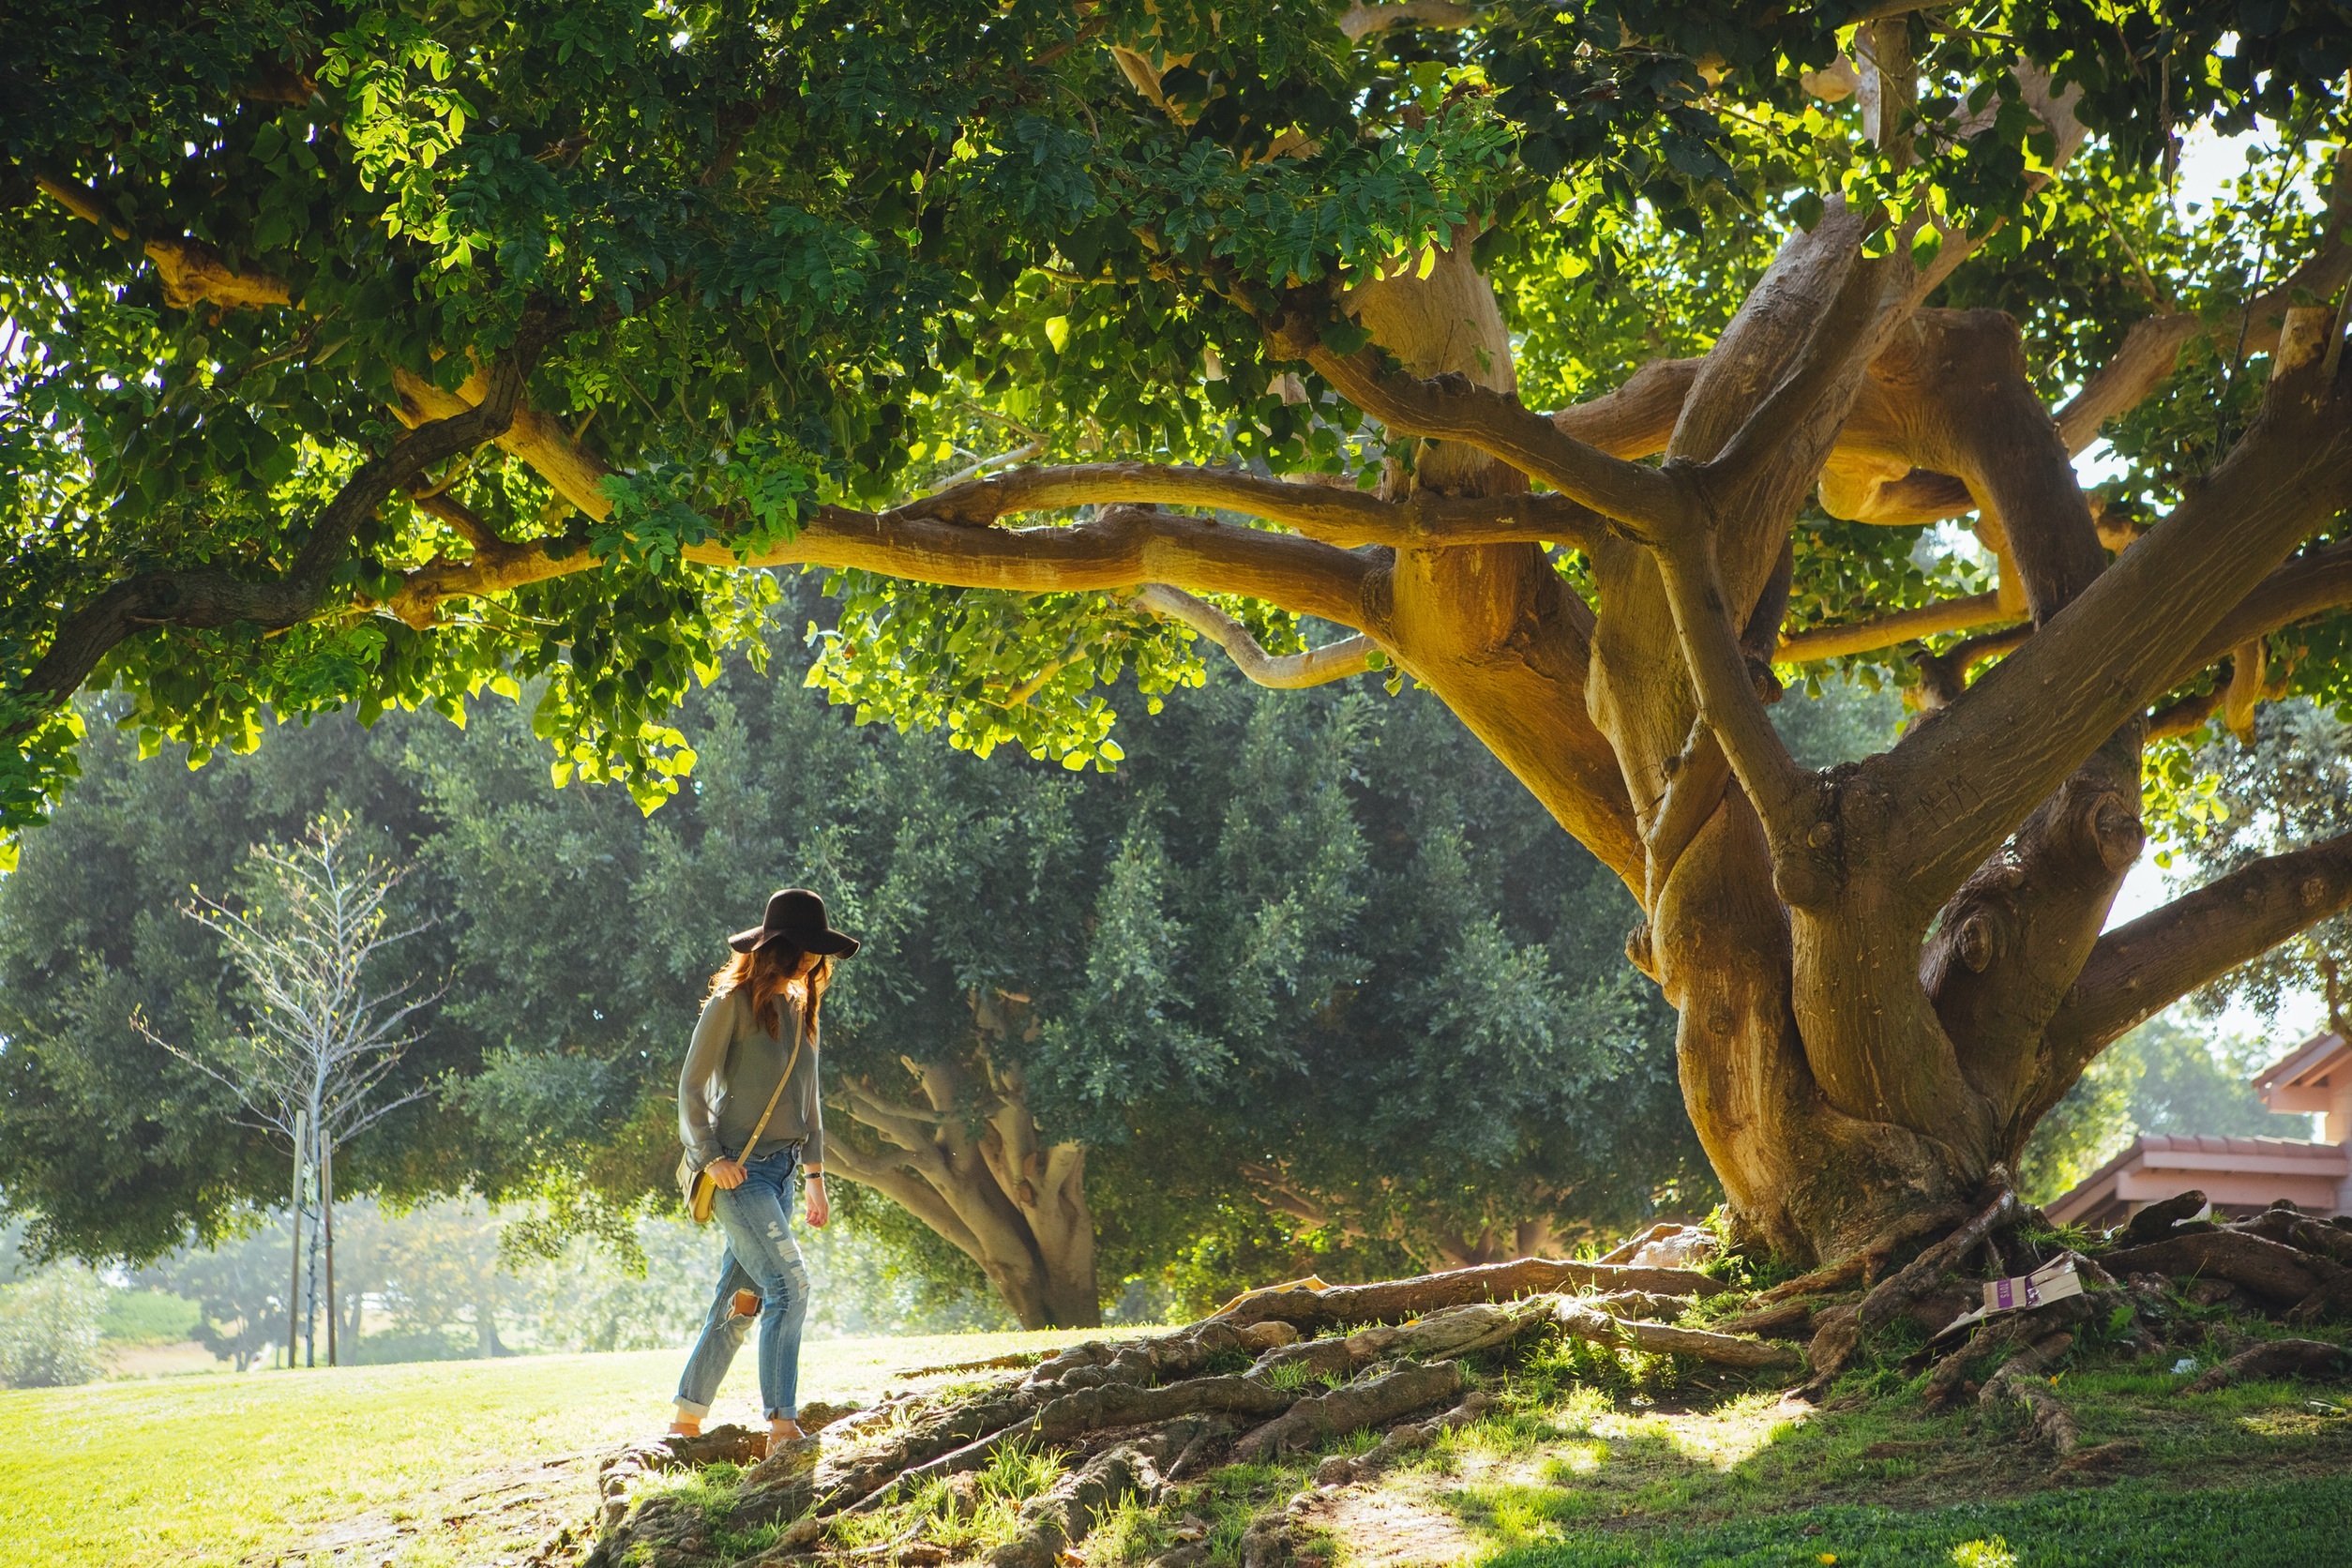
tree, forest, plant, sun, leaf, flower, summer, female, spring, jungle, natural, autumn, park, botany, garden, flora, outdoors, bright, woodland, woody plant